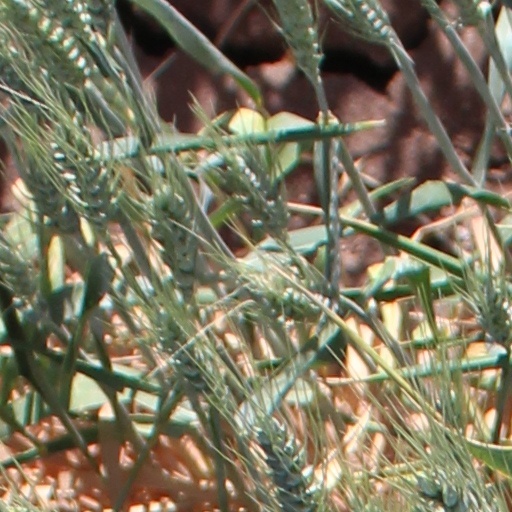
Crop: wheat